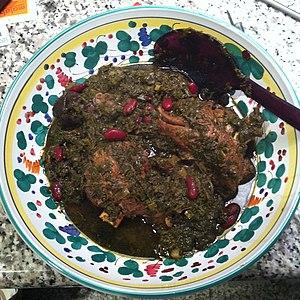
Le ghormeh-sabzi est un ragoût d’Iran.